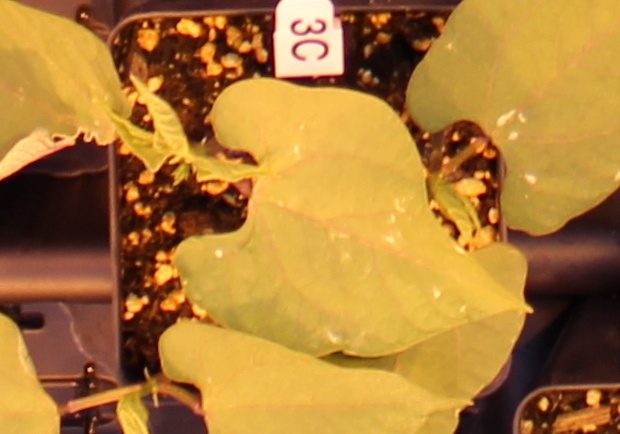
Label: Blackbean